Don Brewer

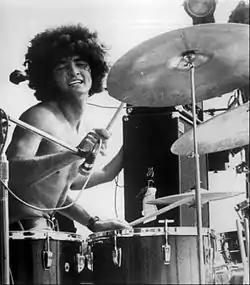
Brewer in 1970

In 1968, Brewer left Terry Knight and the Pack along with bandmate Mark Farner and recruited Mel Schacher, the bassist for the hit band ? and the Mysterians, and formed Grand Funk Railroad. They hired Terry Knight as their manager. Grand Funk Railroad released their first album "On Time" in 1969 which sold over a million copies. In 1973, Grand Funk released the album "We're an American Band", featuring the hit song "We're an American Band". This track, written and sung by Brewer, was the band's first #1 single. Still popular, the song has since been recorded by other artists. In addition to playing drums for Grand Funk, Brewer also provided lead vocals for a number of songs, including the first and third verses of "Some Kind of Wonderful" (1974). Brewer was the baritone lead singer for the group, in contrast to the tenor vocals of Mark Farner. In 1974, the label Qualico released the album "Monumental Funk", recorded by Mark Farner and Brewer.